9 (TV series)

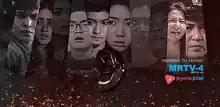
Poster

9 is a 2018 Burmese thriller-drama television series. It aired on MRTV-4, from January 22 to February 14, 2018, on Mondays to Fridays at 19:00 for 18 episodes.